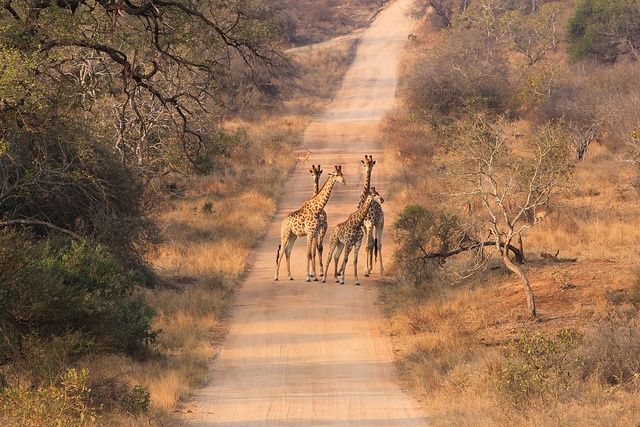
A bunch of giraffes walking on a road outside.
A group of giraffe walking down a dirt road.
a group of giraffes are walking down a dirt road
Four giraffes in the middle of a dirt road next to trees.
A group of giraffes are walking along a road.